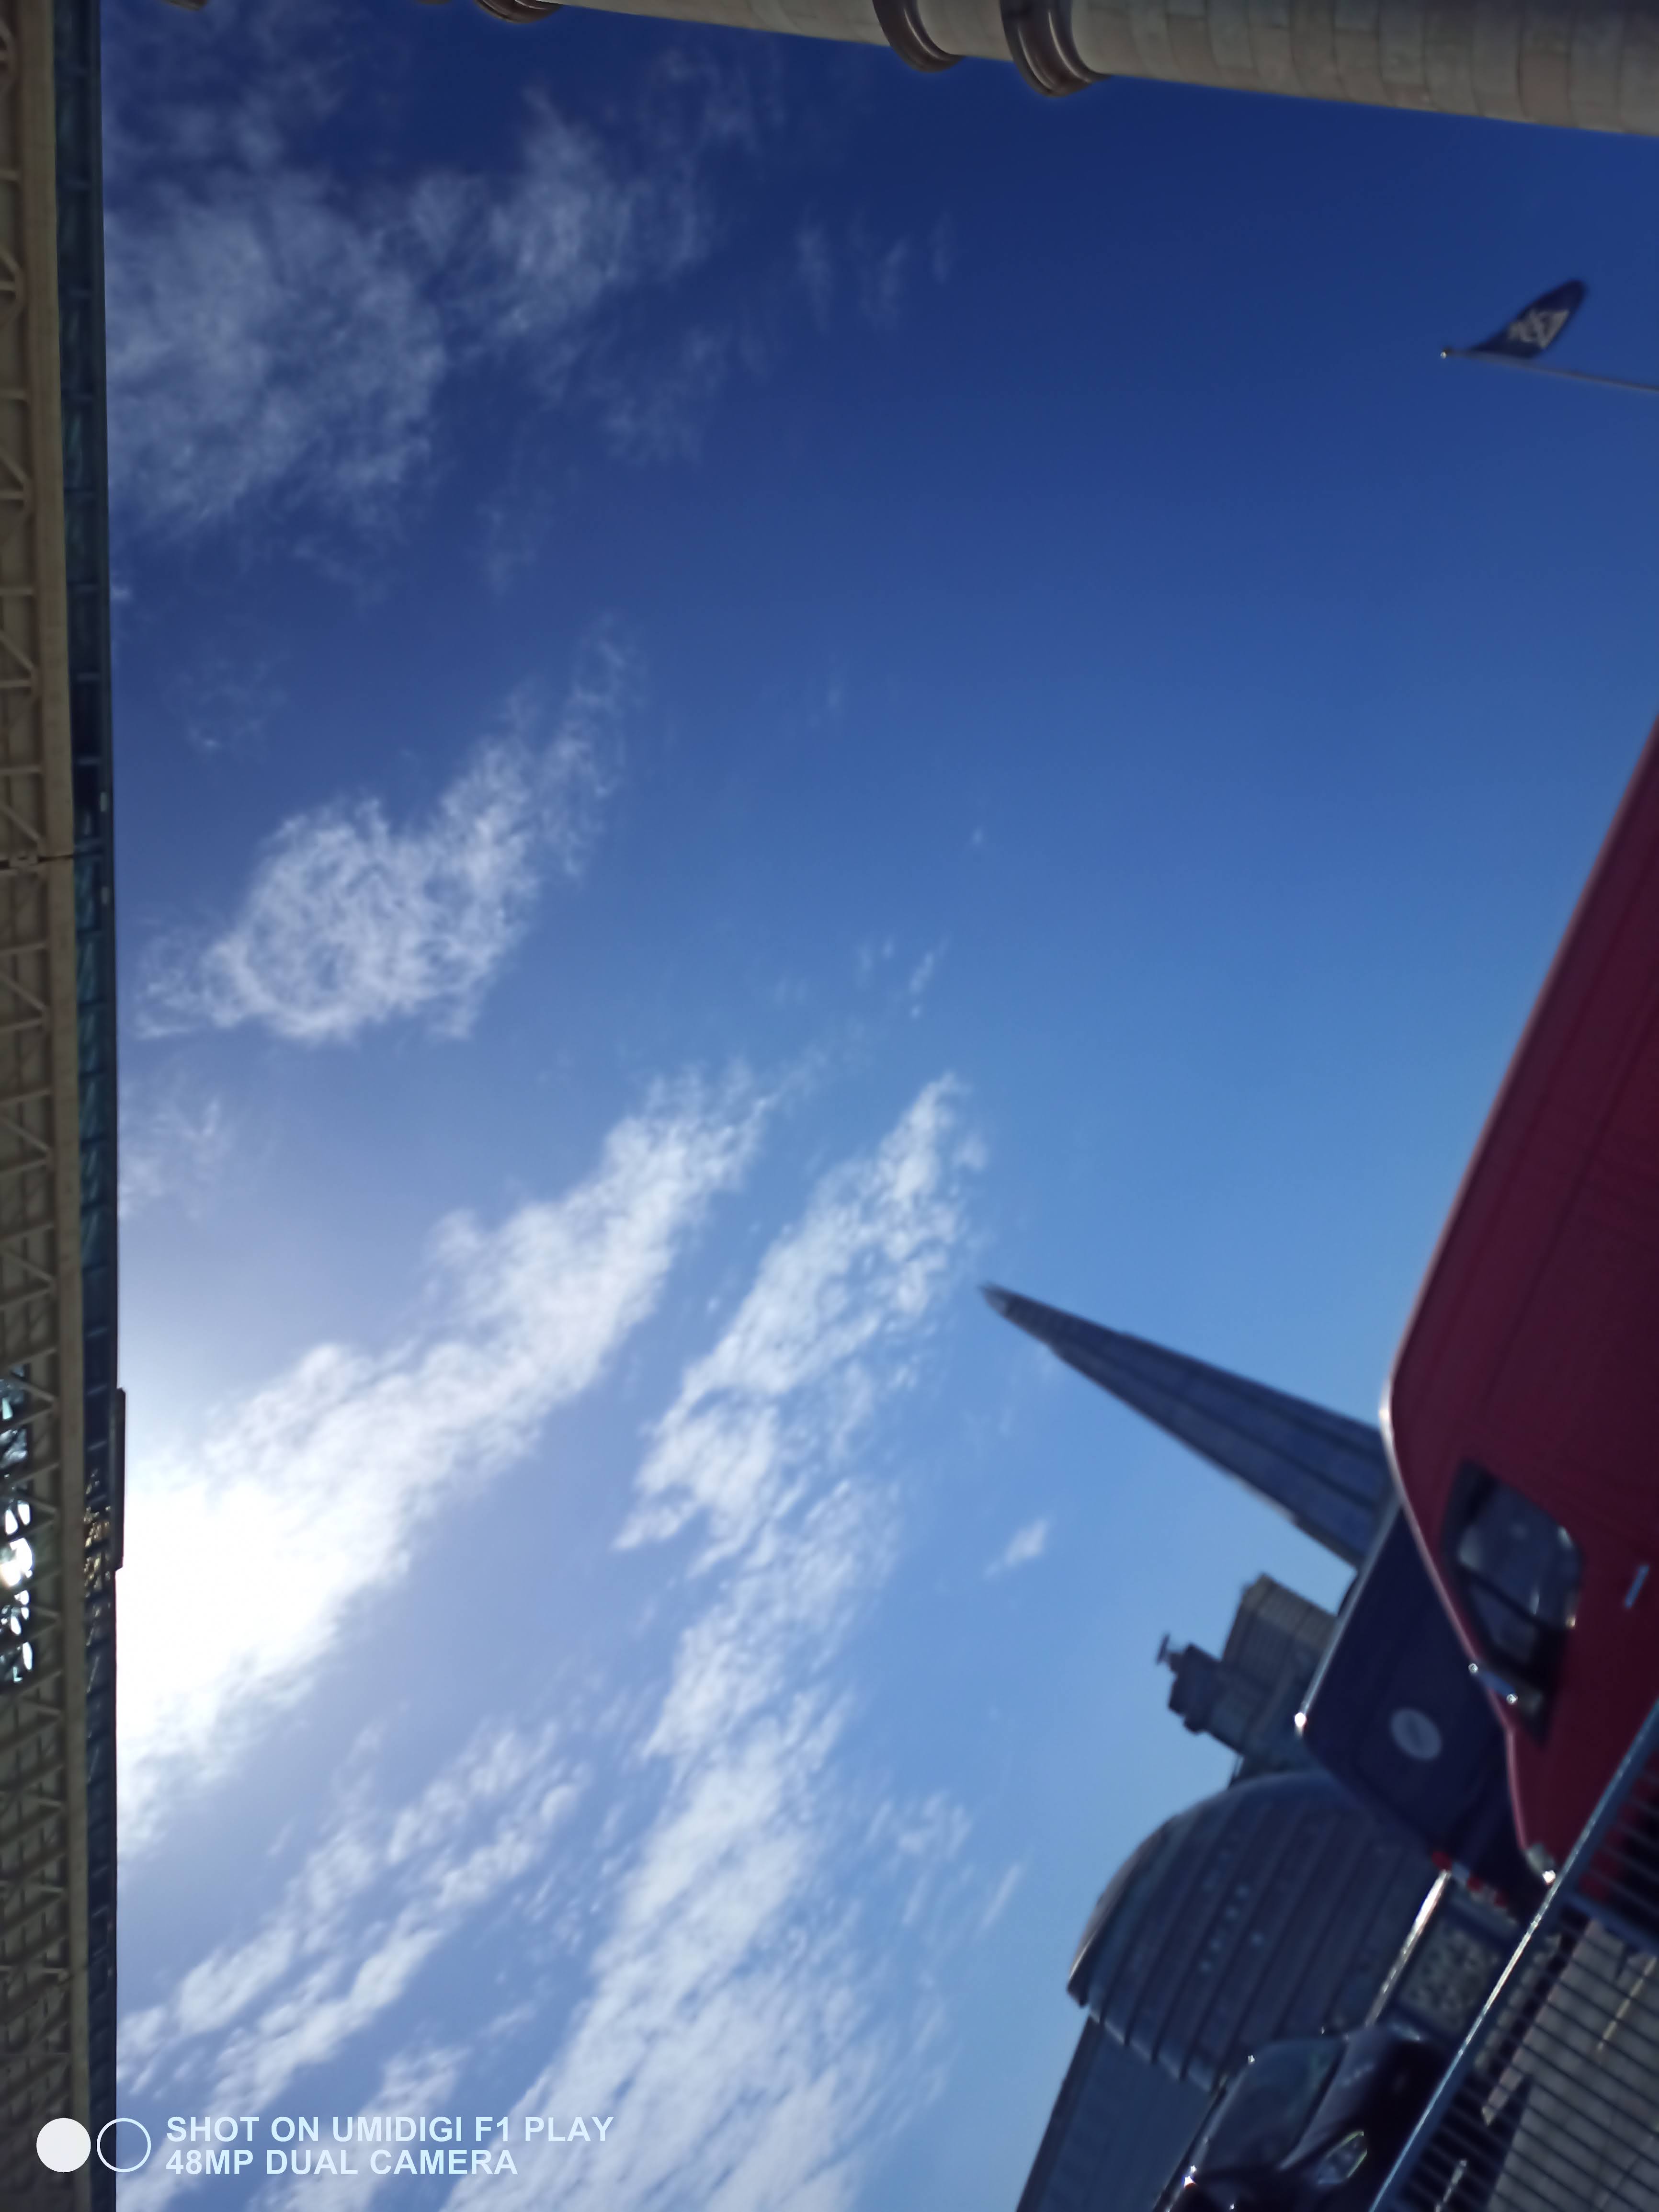
tower bridge, london, sky, cloud, airplane, air travel, aerospace engineering, wing, aircraft, aviation, flight, flap, airline, tower block, daylighting, airliner, aerospace manufacturer